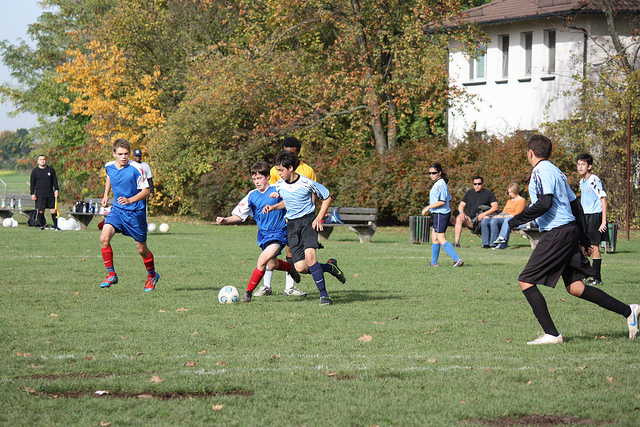
những đứa trẻ đang đá bóng trên sân cỏ